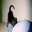
Label: dog